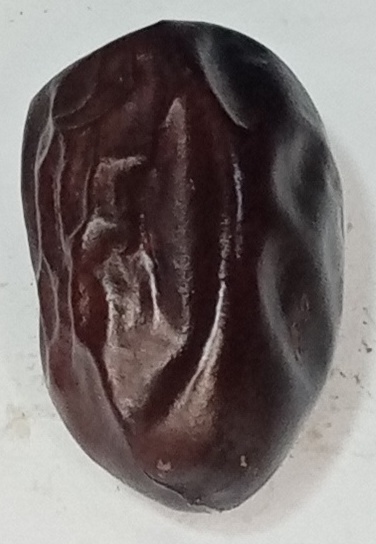
Variety: kupro
Size: large
Grade: grade-2